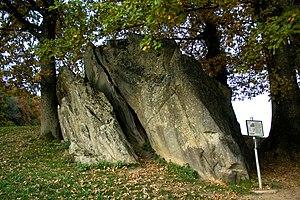
Bloc erratique de la Pierrafortscha dans le canton de Fribourg en Suisse
La Pierrafortscha est un bloc erratique situé en Suisse dans le canton de Fribourg. Il est localisé dans la commune de Pierrafortscha. Son nom vient de pierre fourchue, en fribourgeois, le dialecte parlé dans cette région de la Suisse romande.
Pierrafortscha est une localité et une commune suisse du canton de Fribourg, située dans le district de la Sarine.
Cet article recense les blocs erratiques de Suisse.